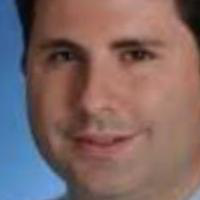
Age group: age 31-40